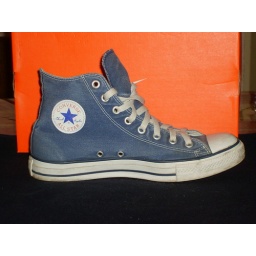
for walking in holiday in spain ...on the beach